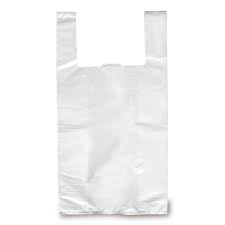
Waste category: plastic